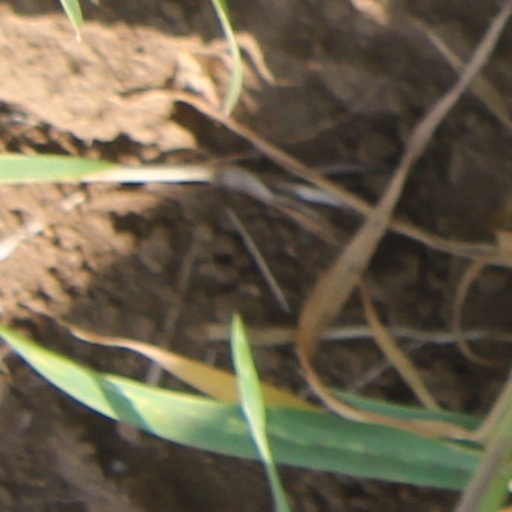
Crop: wheat